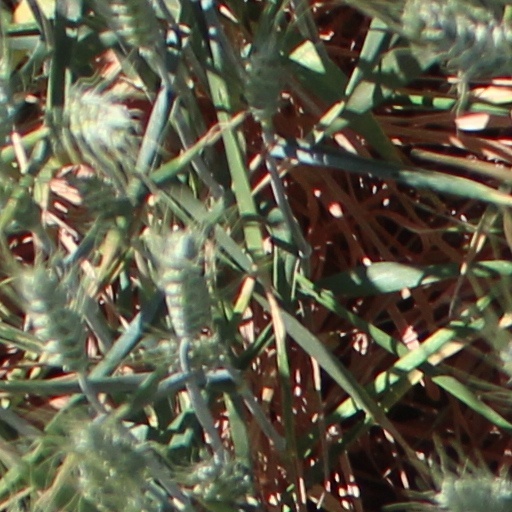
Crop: wheat